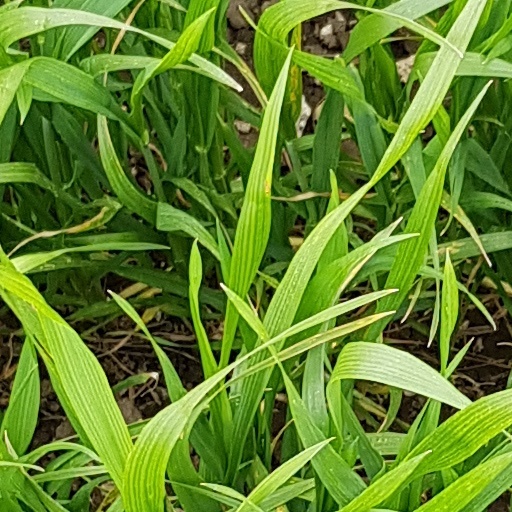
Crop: wheat